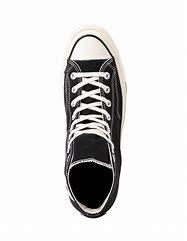
Brand: Converse
Model: Chuck 70 Hi